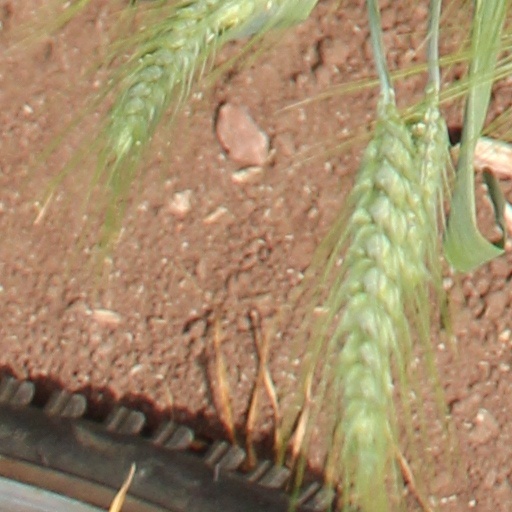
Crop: wheat